Southport Theatre

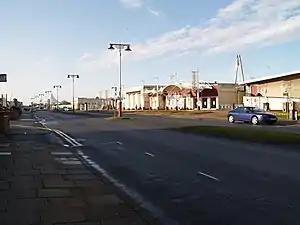
Floral Hall and Southport Theatre Comp

Southport Theatre was a theatre in Southport, England owned by Sefton Council. The theatre presented a programme of touring shows, opera and children's shows throughout the year. The theatre was also a popular choice for national and international conferences & exhibitions and underwent a £40m renovation as part of the overall redevelopment of the Southport area.